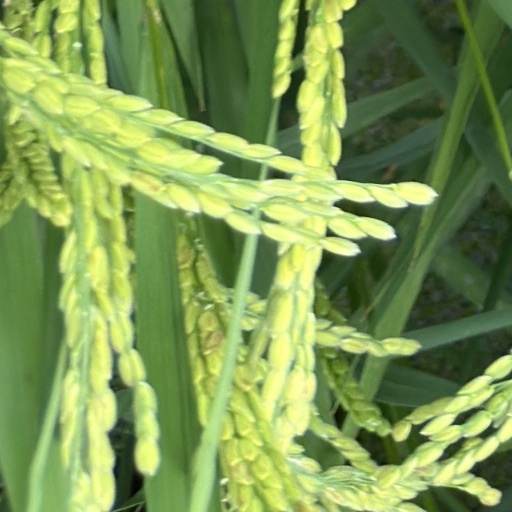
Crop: rice